Heroin

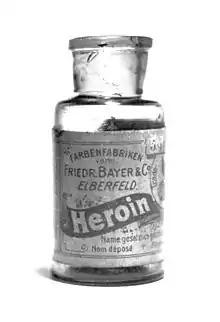
Bayer Heroin bottle

The withdrawal syndrome from heroin may begin within as little as two hours of discontinuation of the drug; however, this time frame can fluctuate with the degree of tolerance as well as the amount of the last consumed dose, and more typically begins within 6–24 hours after cessation. Symptoms may include sweating, malaise, anxiety, depression, akathisia, priapism, extra sensitivity of the genitals in females, general feeling of heaviness, excessive yawning or sneezing, rhinorrhea, insomnia, cold sweats, chills, severe muscle and bone aches, nausea, vomiting, diarrhea, cramps, watery eyes, fever, cramp-like pains, and involuntary spasms in the limbs (thought to be an origin of the term "kicking the habit").